S7 (Munich)

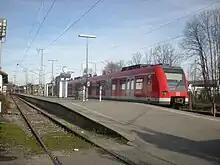
Class 423 train at Wolfratshausen station

Line S7 is a line on the Munich S-Bahn network. It is operated by DB Regio Bayern. It runs from Wolfratshausen via Höllriegelskreuth, to München Hauptbahnhof (central station).